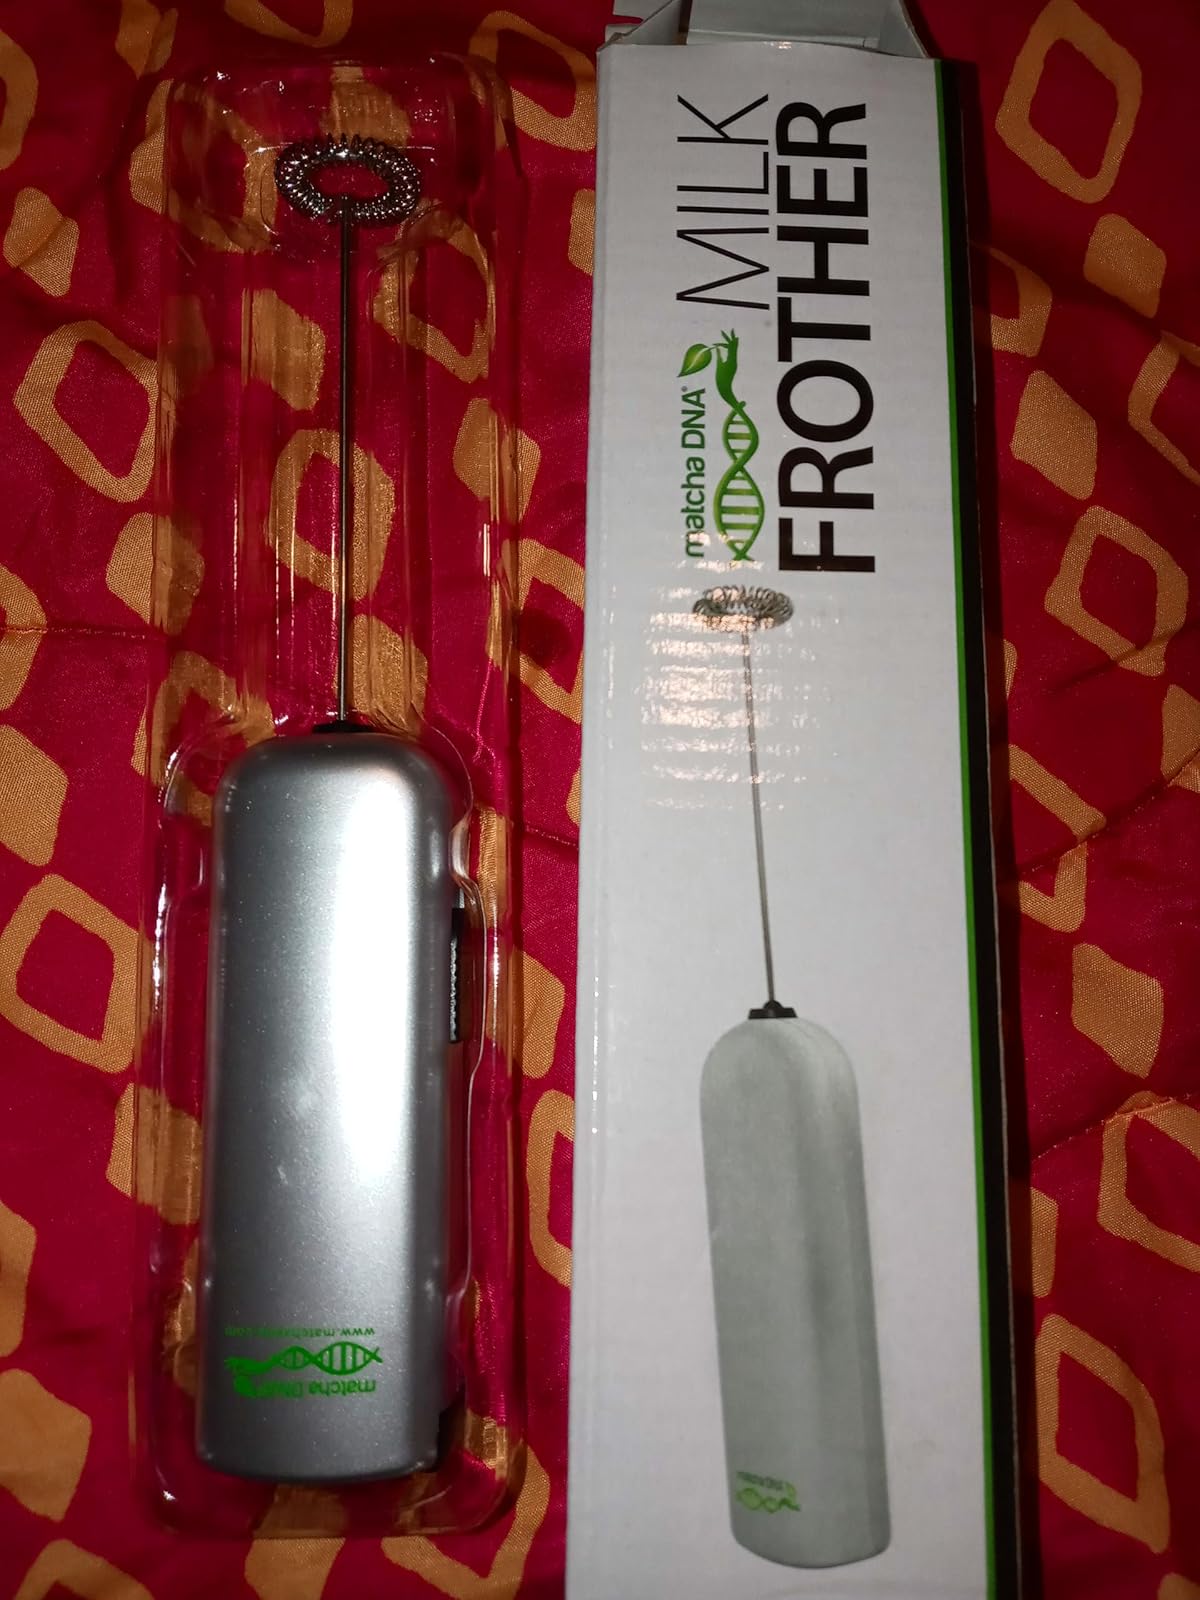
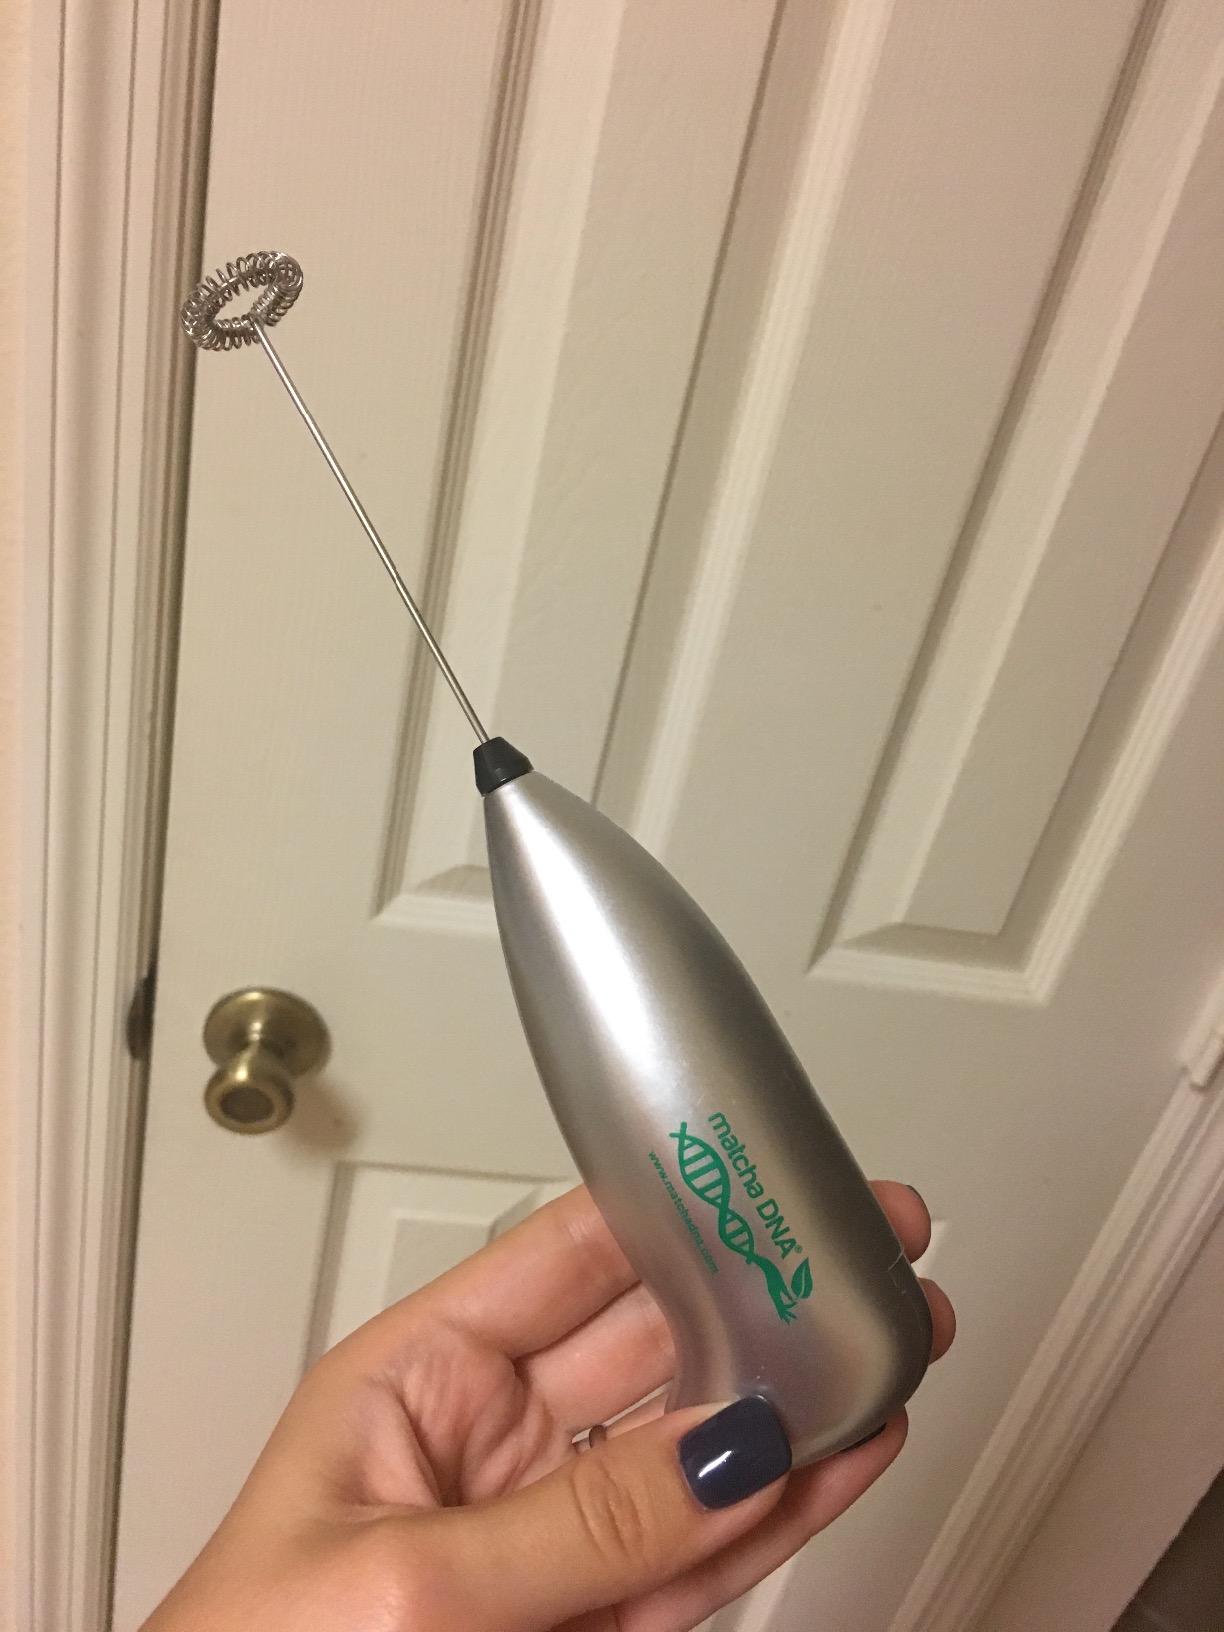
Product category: items_mixer
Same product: no